Mufaddal Saifuddin

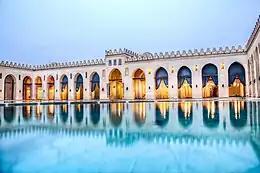
Al Hakim Mosque's renovations in were led by Saifuddin.

He has also launched a global initiative named Project Rise to help improve the lives of people that are marginalized, neglected or living in poverty. In partnership with government bodies and local organizations around the world, Project Rise's upliftment programs span a range of policy areas, including healthcare, nutrition, sanitation and hygiene, environmental responsibility and conservation, and education. These initiatives provide humanitarian aid during natural disasters and pandemics.